Sky position (RA, Dec in degrees): 199.722, -1.212
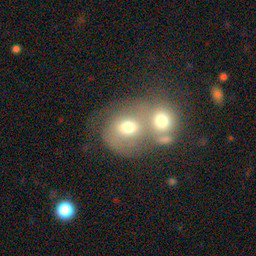
Galaxy morphology: Merging Galaxies